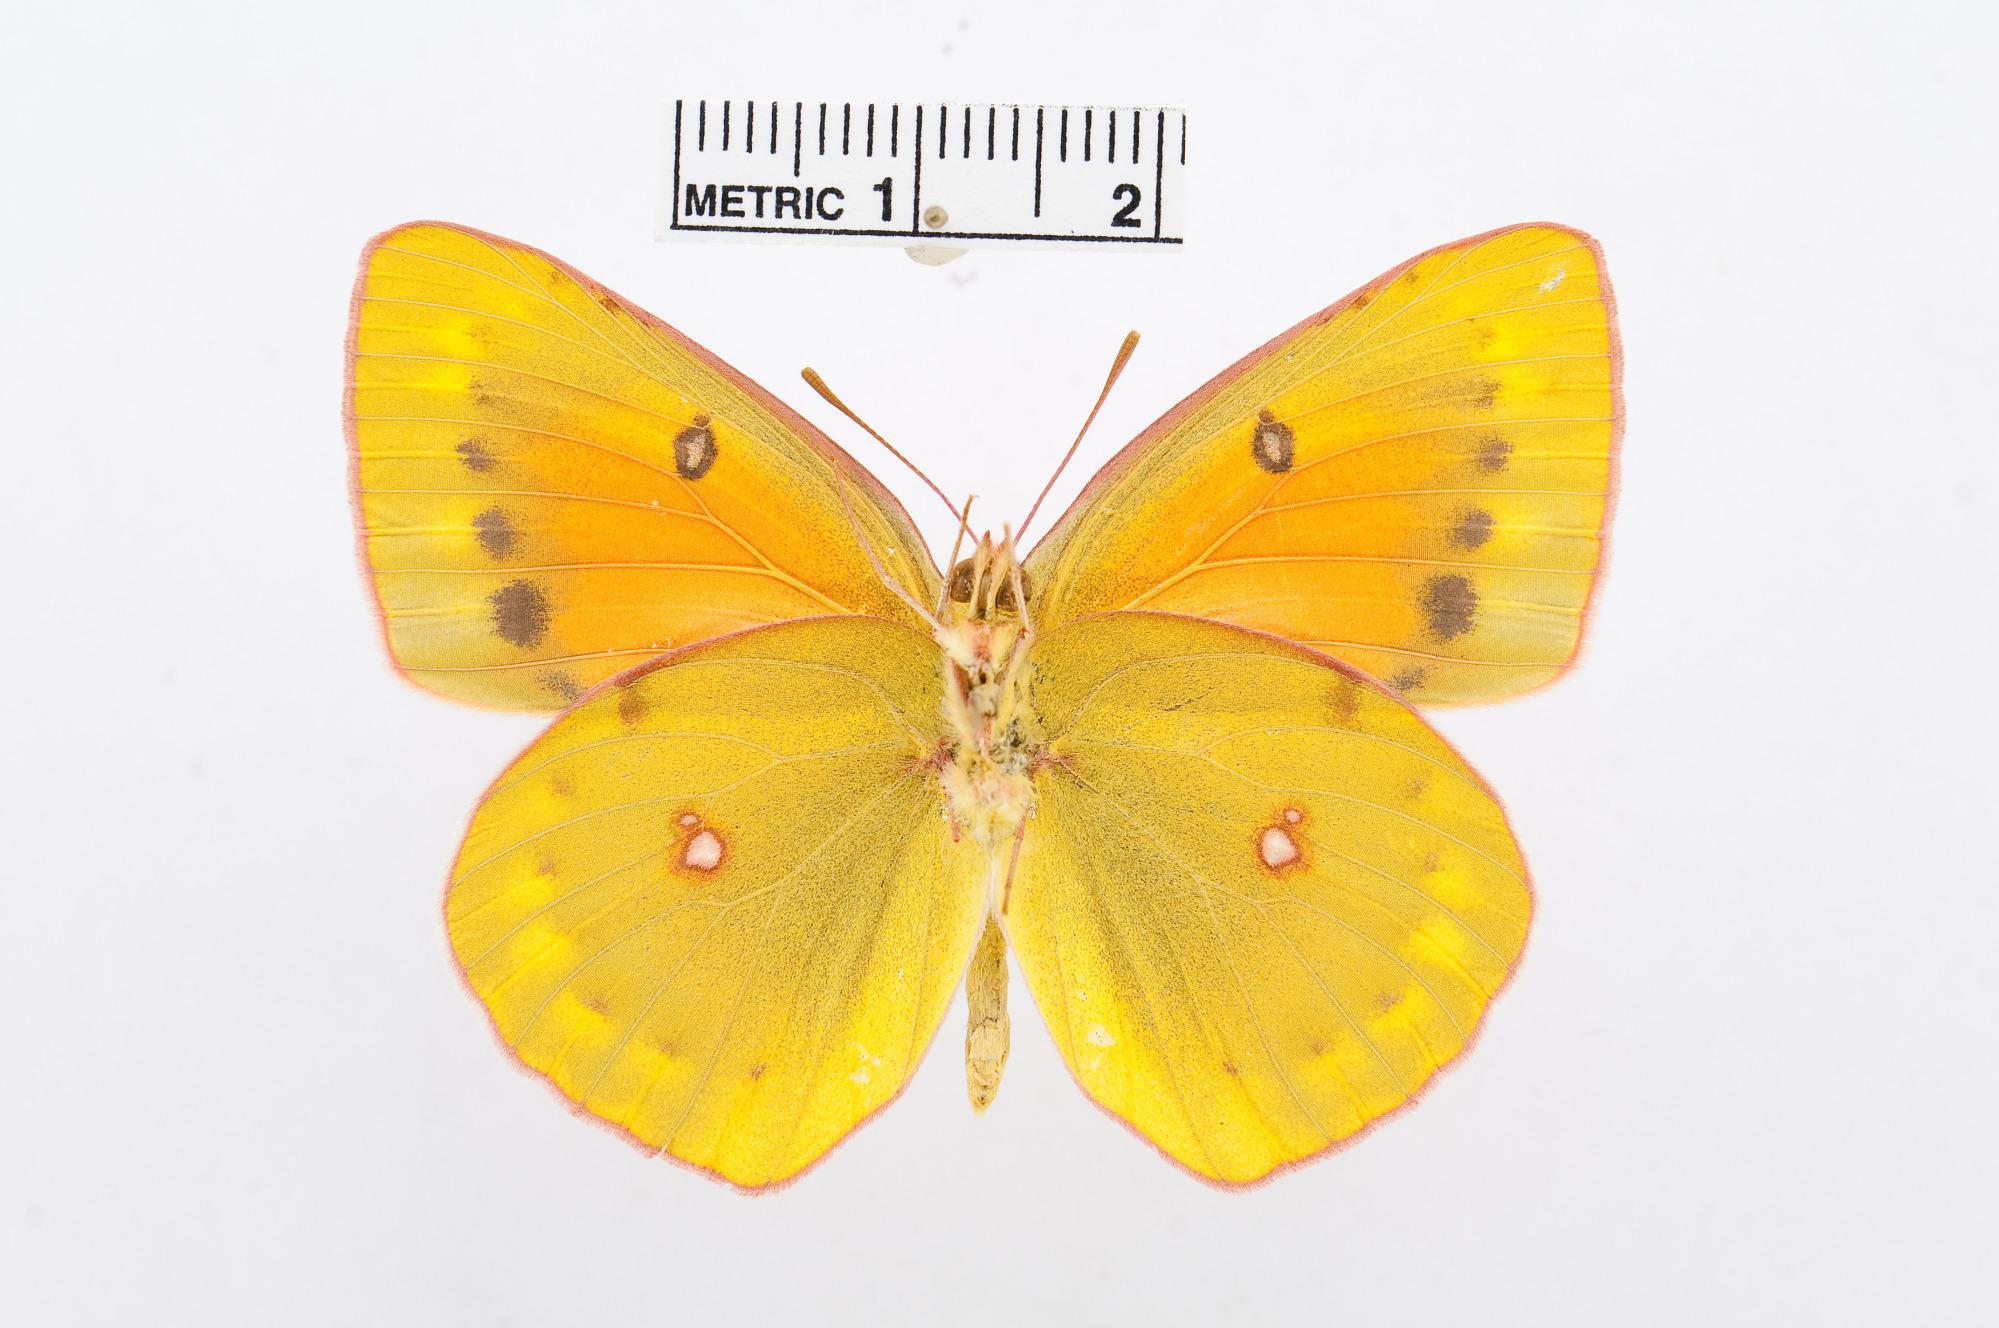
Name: Colias croceus
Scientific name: Colias croceus
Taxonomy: Animalia, Arthropoda, Hexapoda, Insecta, Lepidoptera, Pieridae, Coliadinae